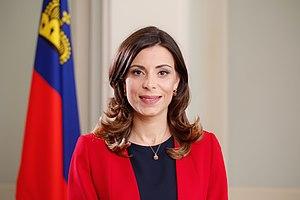
Le gouvernement Hasler II est le gouvernement du Liechtenstein depuis le 30 mars 2017.
Le gouvernement du Liechtenstein est le corps exécutif de la principauté de Liechtenstein. L'actuel gouvernement a pris ses fonctions le 27 mars 2013. Comme le prévoit la Constitution du Liechtenstein, le gouvernement est composé d'un Premier ministre et de quatre autres ministres.